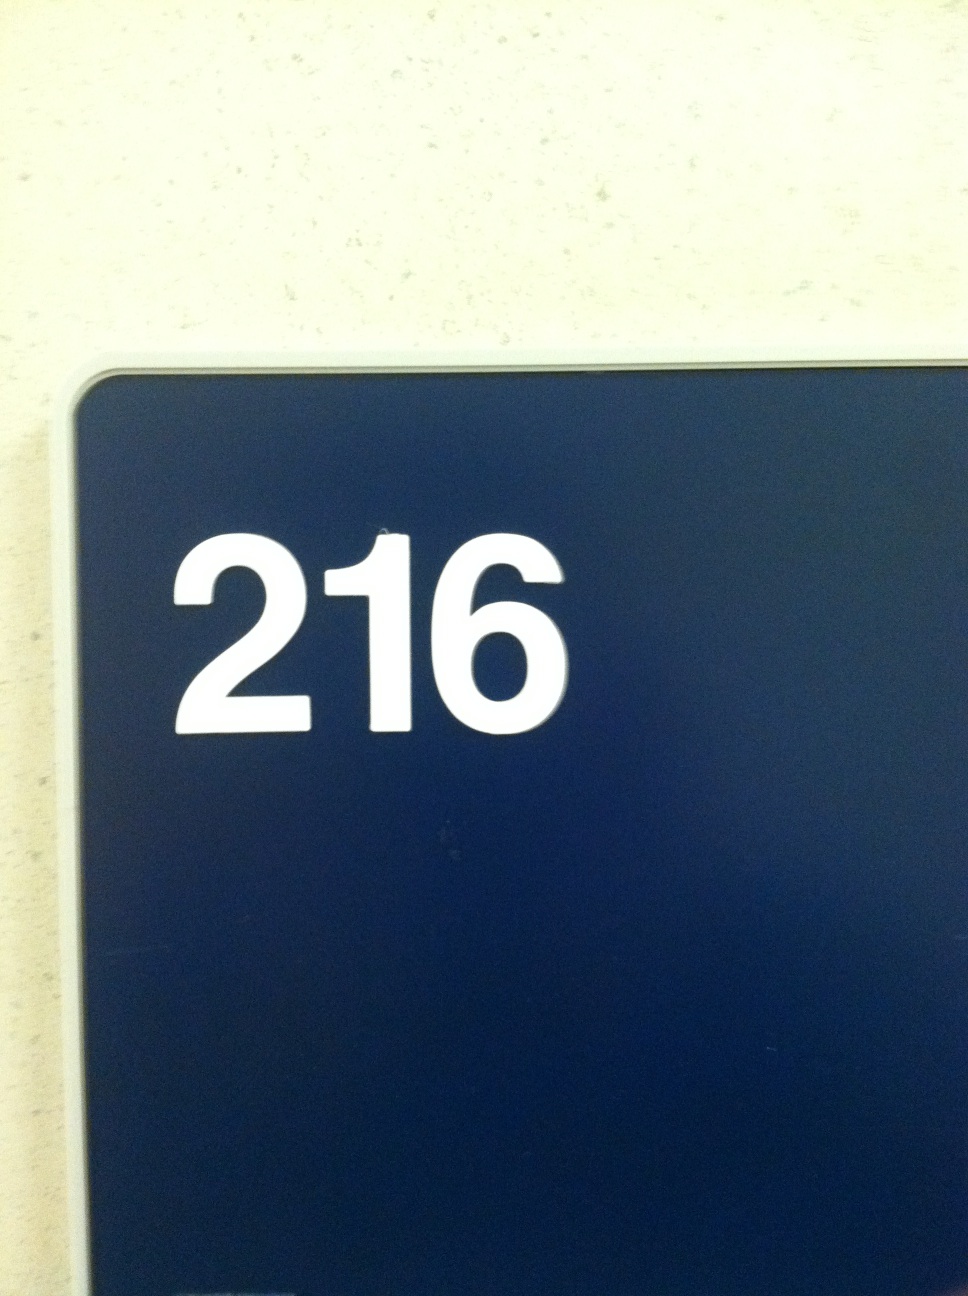Question: What room number is that?
Answer: 216